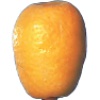
Label: kumquats